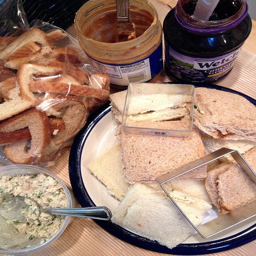
A plate of peanut butter and jelly sandwiches has the crust cut off.
Sandwiches and stuff to put in them on a table.
A meal of tea sandwiches that have had their crusts cut off sits on a plate.
a plate of peanut butter and jelly sandwiches
A pile of tiny sandwiches without crusts sits beside a pile of crusts and various sandwich fillers.